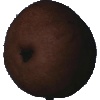
Label: pear_kaiser